Dad's Nuke

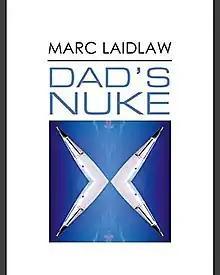

Dad's Nuke is a science fiction dark comedy novel by American writer Marc Laidlaw. It is a parody of middle class suburban life and tells the tale of a nuclear family in the post-nuclear (holocaust) age. The story consists of a series of episodes demonstrating the ridiculousness of the family's sheltered, conformist lives and culminates in the collapse from within of the suburban community. The title refers to a trailer-mounted nuclear missile purchased by the family's father figure, as part of his hostile competition with his next door neighbor.